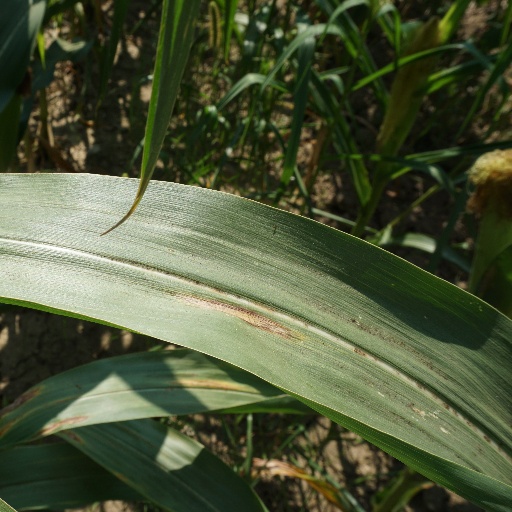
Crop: maize; corn